2010 California Proposition 19

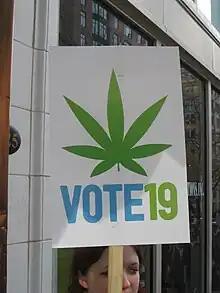
Taken October 30, 2010 (attribution to: www.futureatlas.com)

Several arguments were used in support of passing Proposition 19. Supporters argued that legalizing marijuana in California would help alleviate the drug war in Mexico. Based on the theory espoused by the White House Office of National Drug Control Policy that up to 60% of Mexican drug cartels’ profits come from sales of marijuana, legalizing the drug in nearby California would drastically cut their funding. As a result, supporters of this argument believed that legalization would lead to a decrease in drug-related violent crime in Mexico.